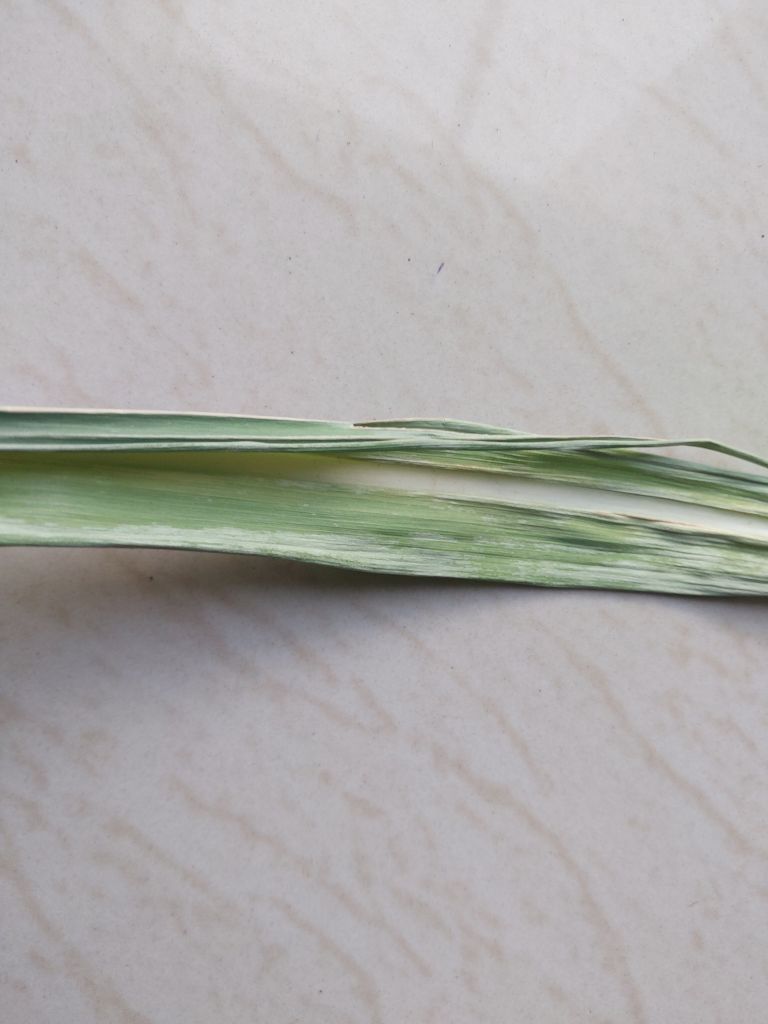
Label: Viral Disease